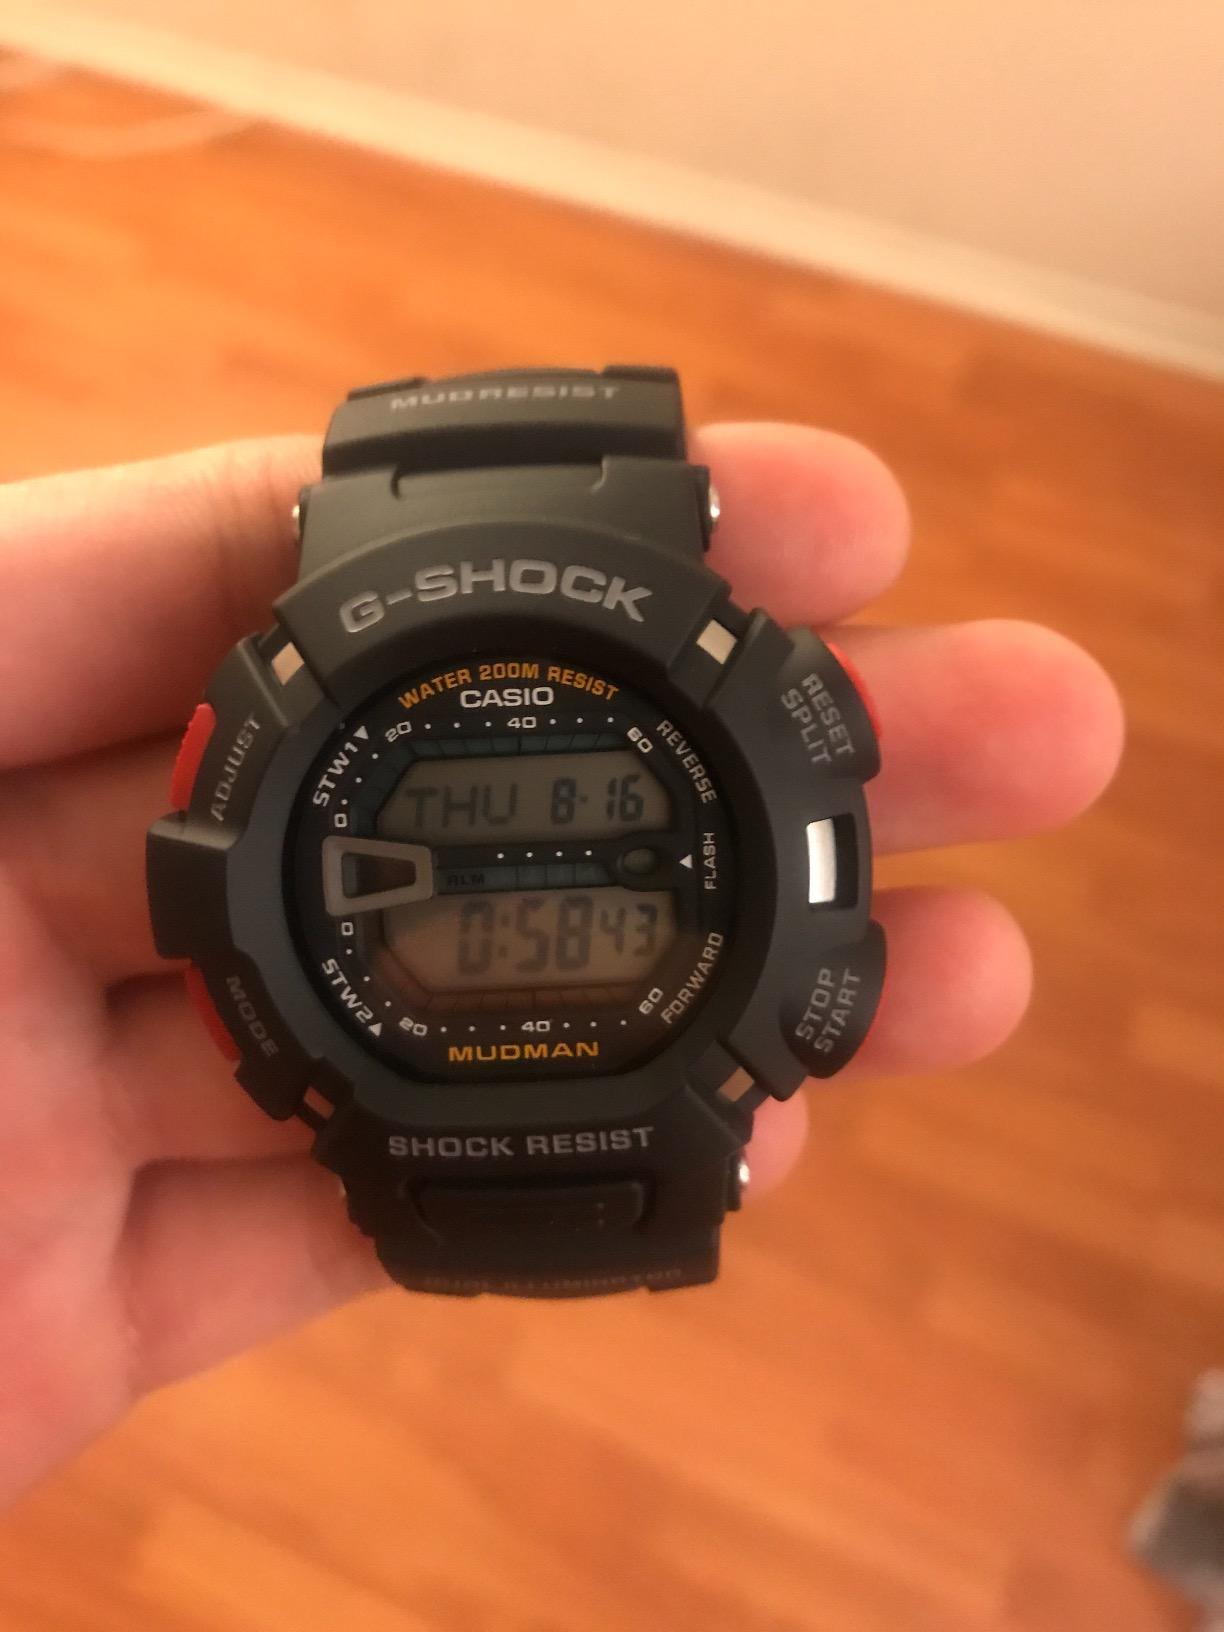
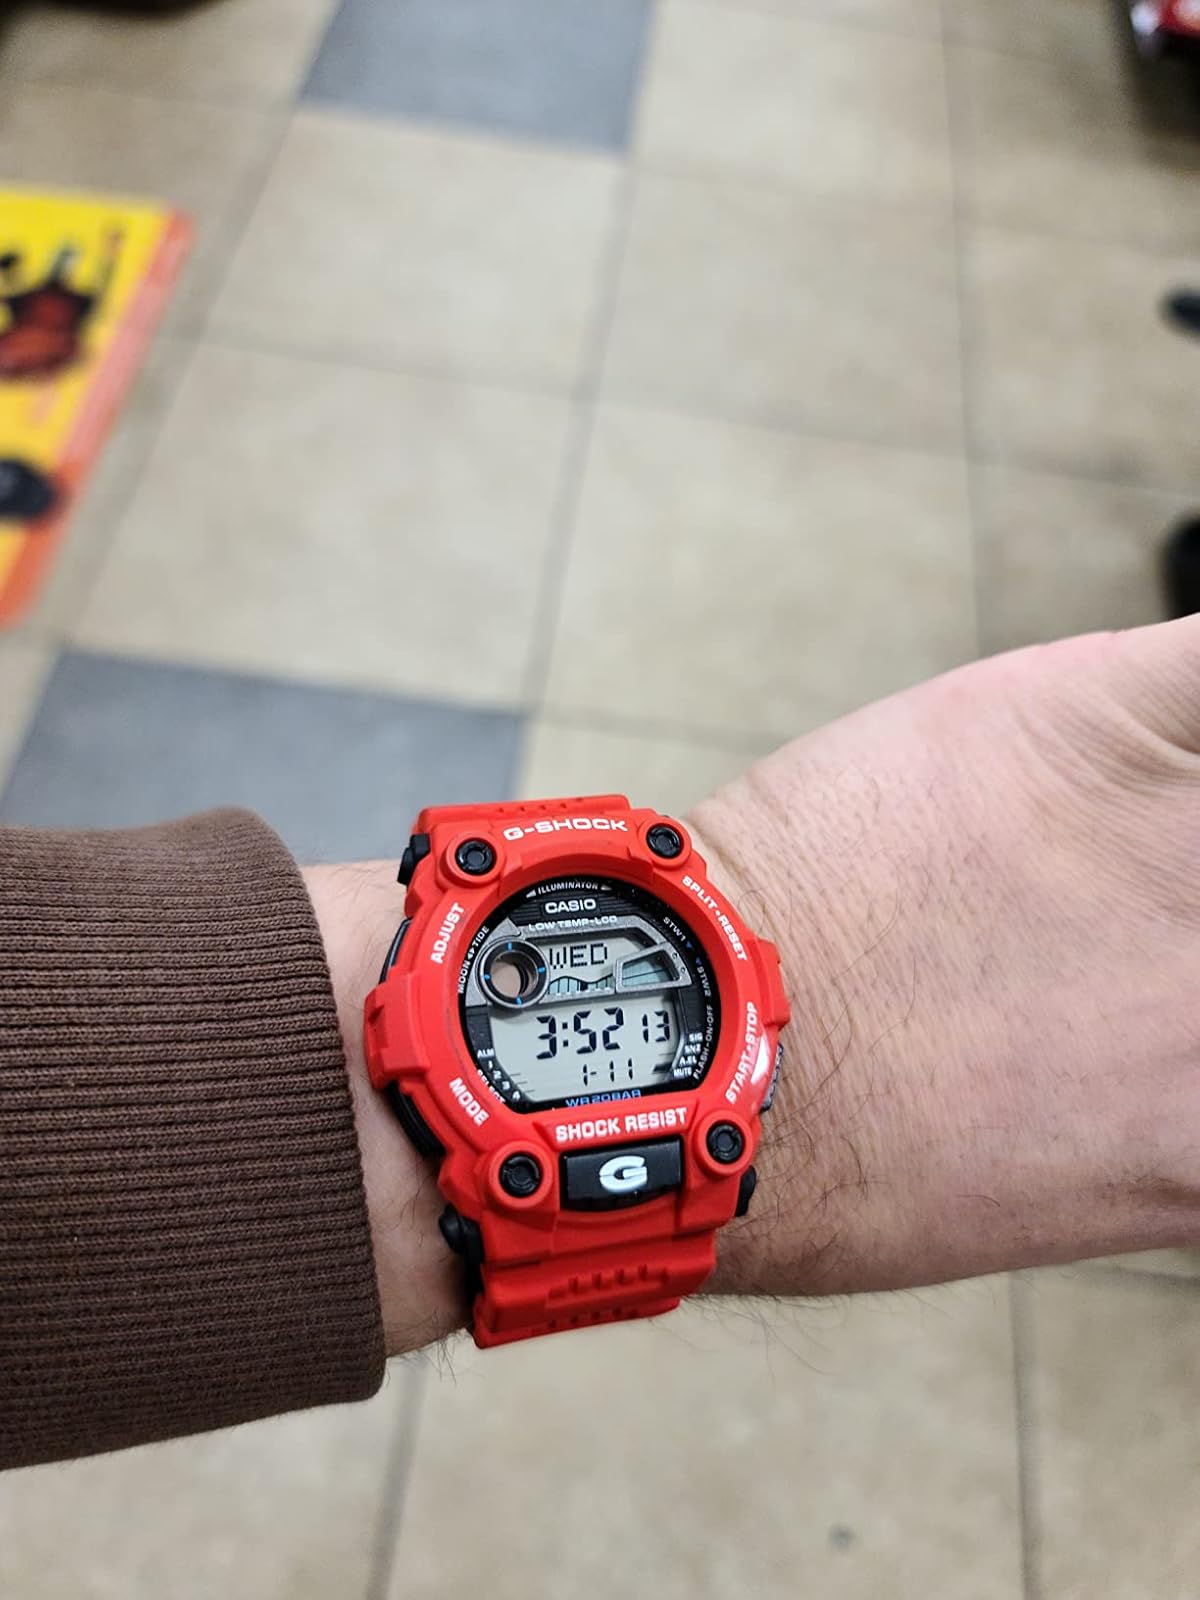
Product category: accessories_watch
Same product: no